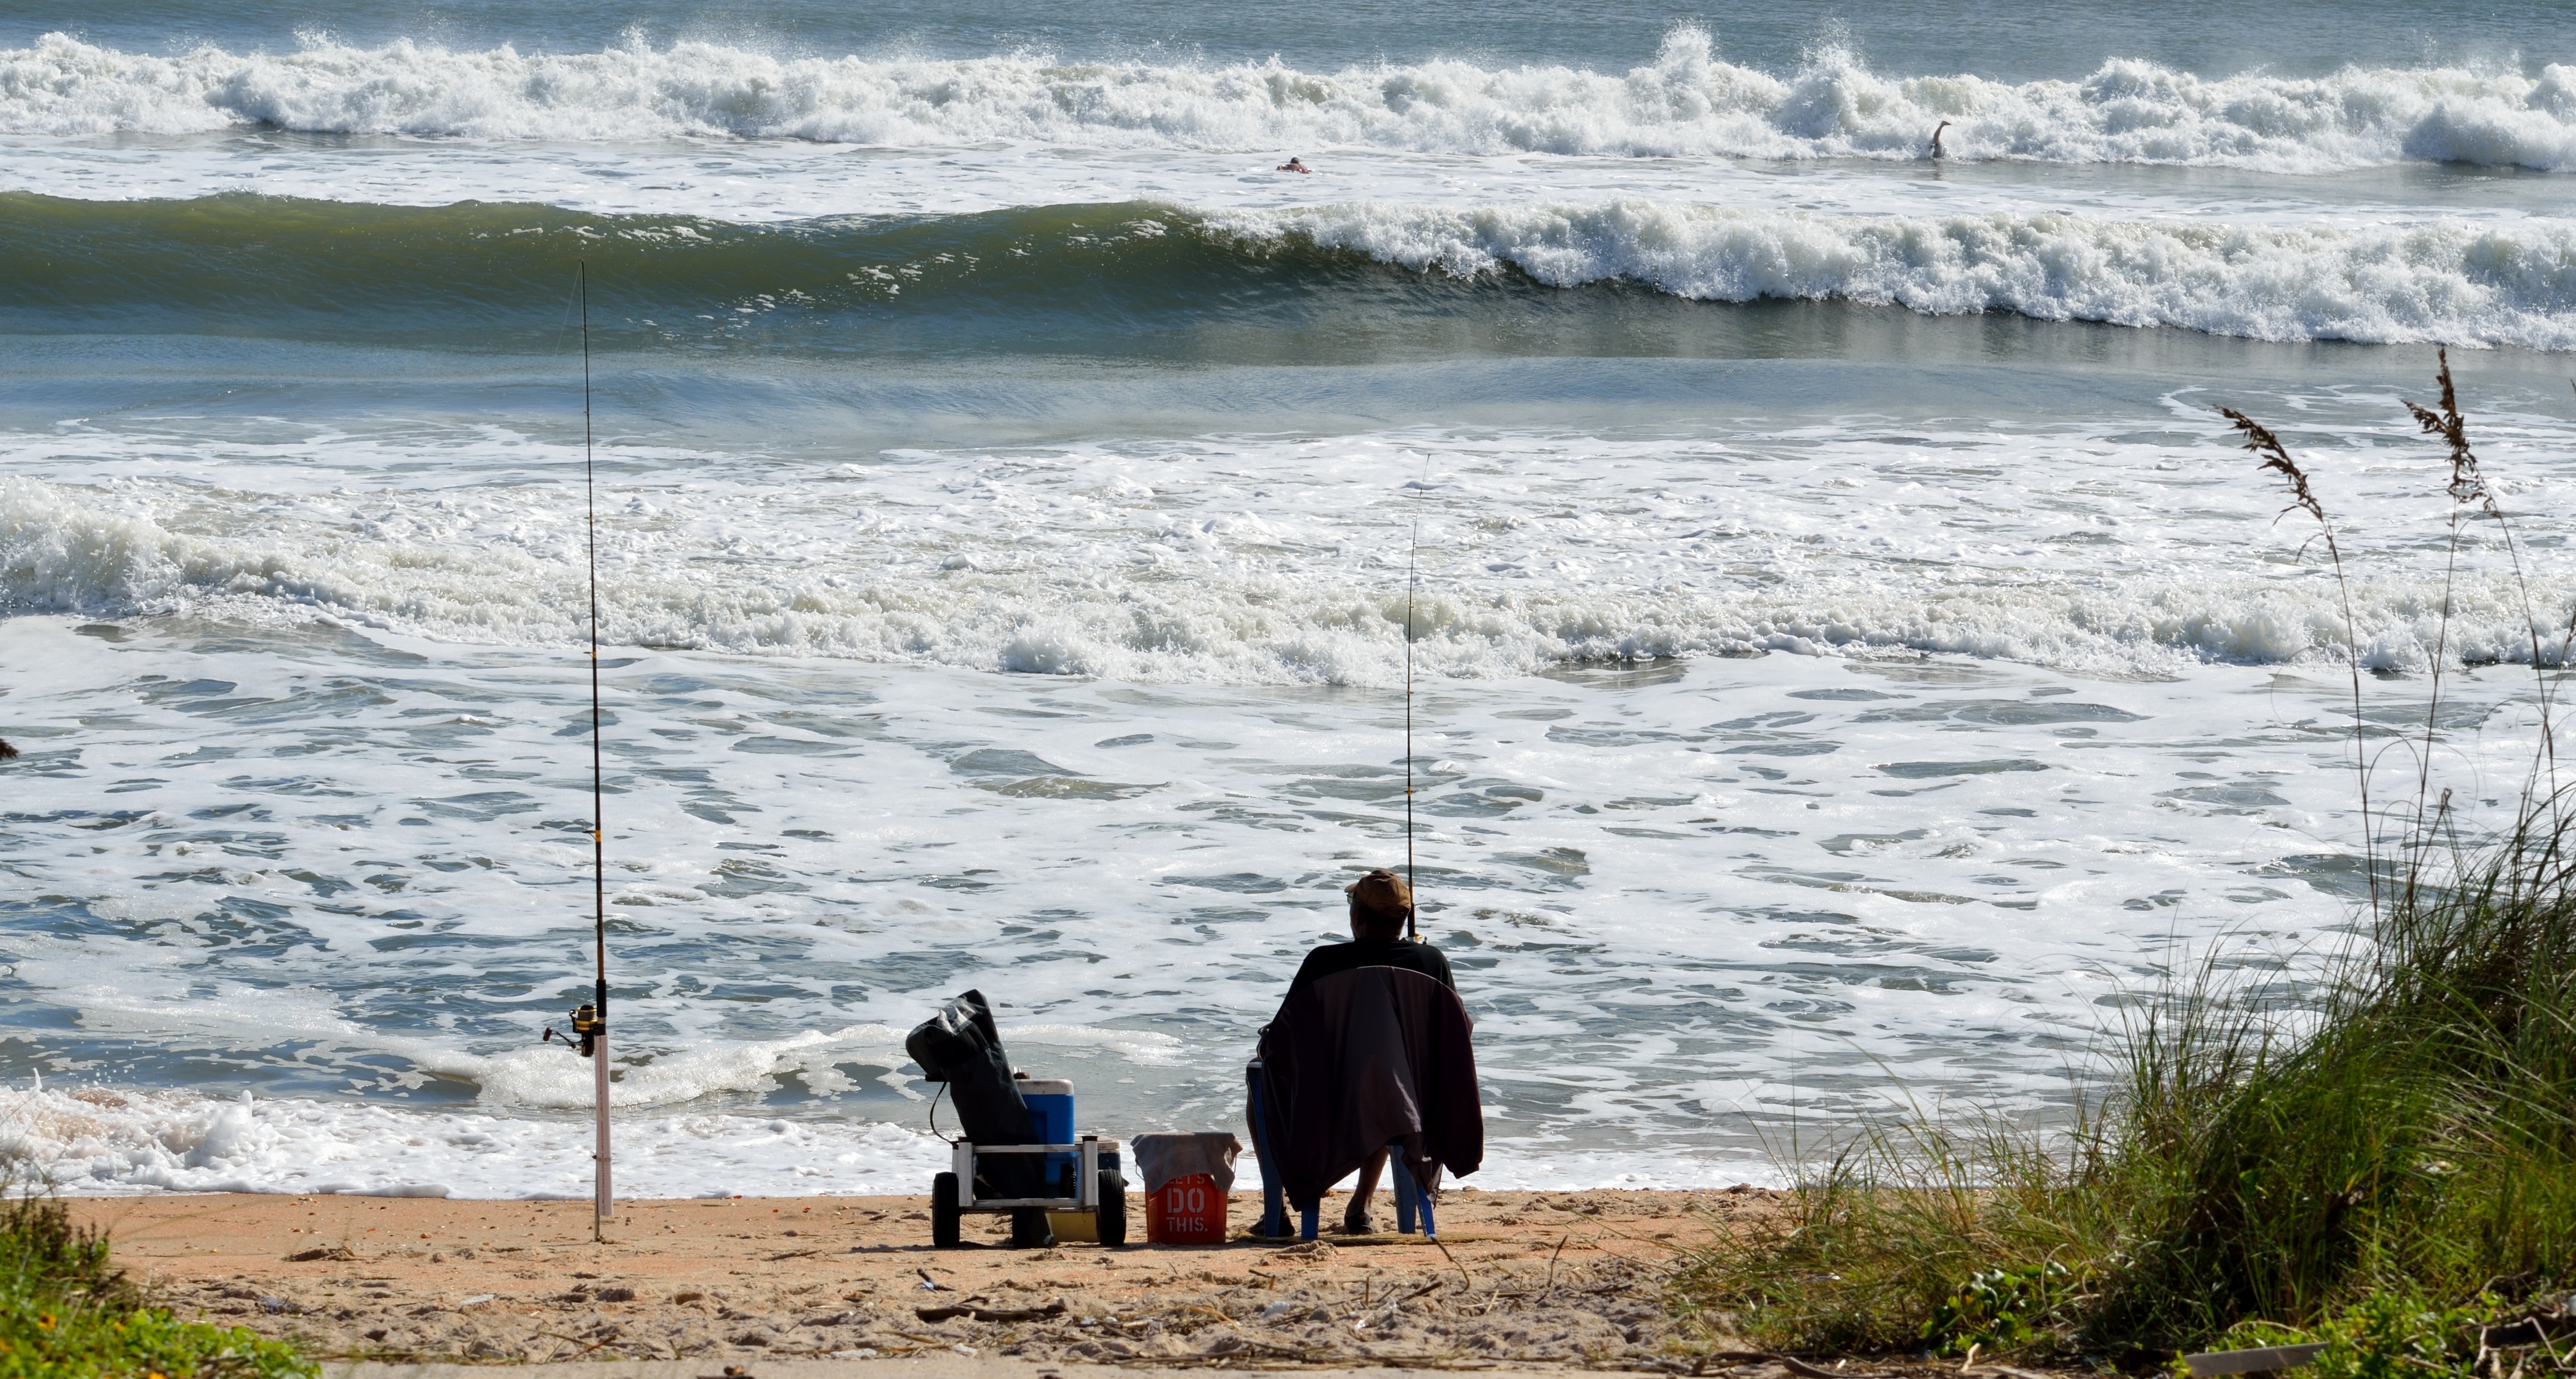
man, beach, landscape, sea, coast, water, nature, outdoor, ocean, person, sky, sport, morning, shore, wave, summer, vacation, coastline, seaside, tropical, fishing, fish, leisure, seashore, activity, rod, hobby, angler, angling, surf fisherman